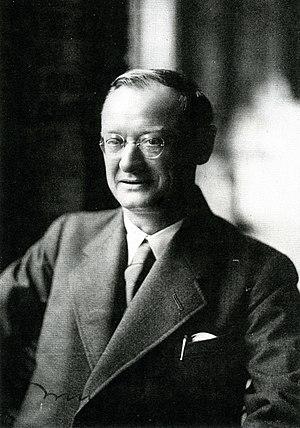
Bruno Julius Florian Taut est un architecte, un urbaniste et un auteur allemand prolifique, très actif lors de la république de Weimar. Il était le frère de Max Taut, lui aussi architecte.